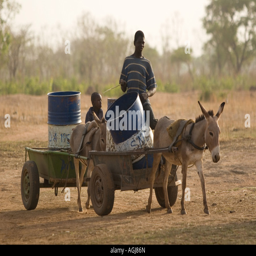
boys use carts pulled by donkeys to carry barrels of water from a pond